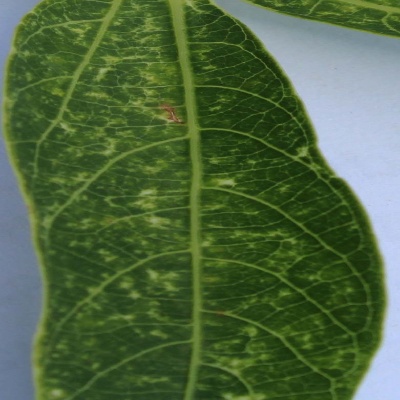
Crop: Cassava
Condition: green mite